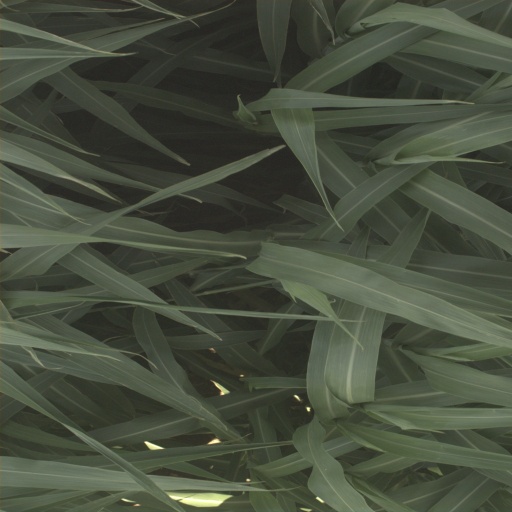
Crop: sorghum